Tamale International Airport

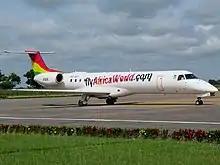
Africa World Airlines ERJ-145 at Tamale Airport

These data show number of passengers movements into the airport, according to the Ghana Civil Aviation Authority.